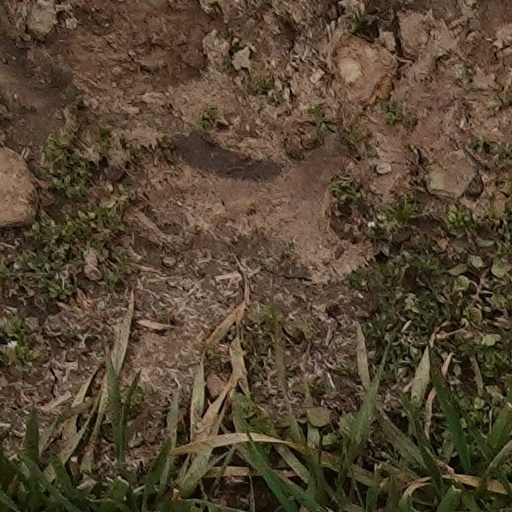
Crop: wheat